HMS Royal George (1827)

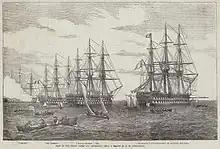
Part of the Baltic Fleet off Cronstadt, ships L-R; "Orion"; "Du Quesne"; "Royal George"; "Tourville", Flag Ship of Admiral Penaud. Illustrated London News 1855

"Royal George" was ordered on 2 June 1819, laid down at HM Dockyard, Chatham, in June 1823 and launched on 22 September 1827. The ship was completed on 3 December, but she was not fitted for sea; she was roofed over fore and aft and remained in ordinary. It was announced in 1864 that she would replace the as the Coast-guard ship at Devonport.